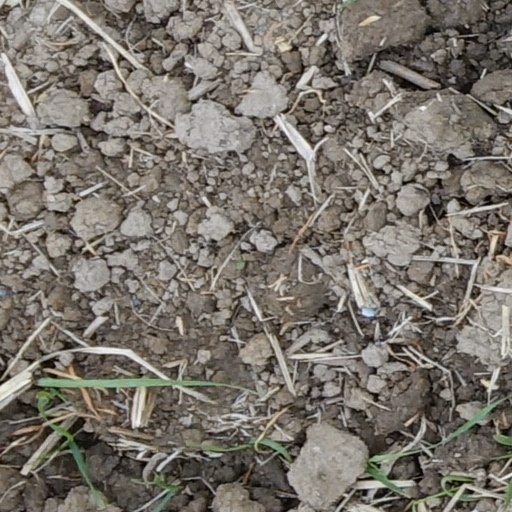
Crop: wheat